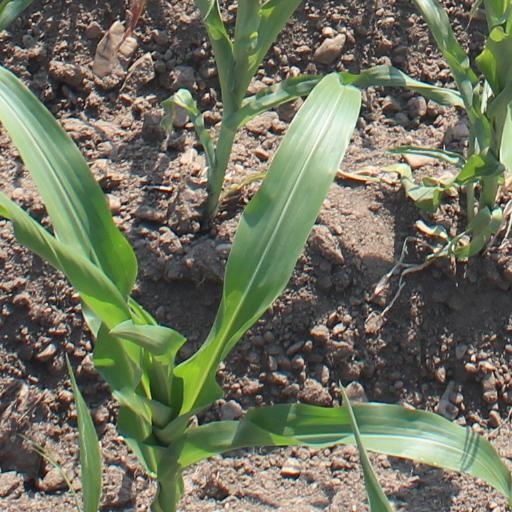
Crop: maize; corn